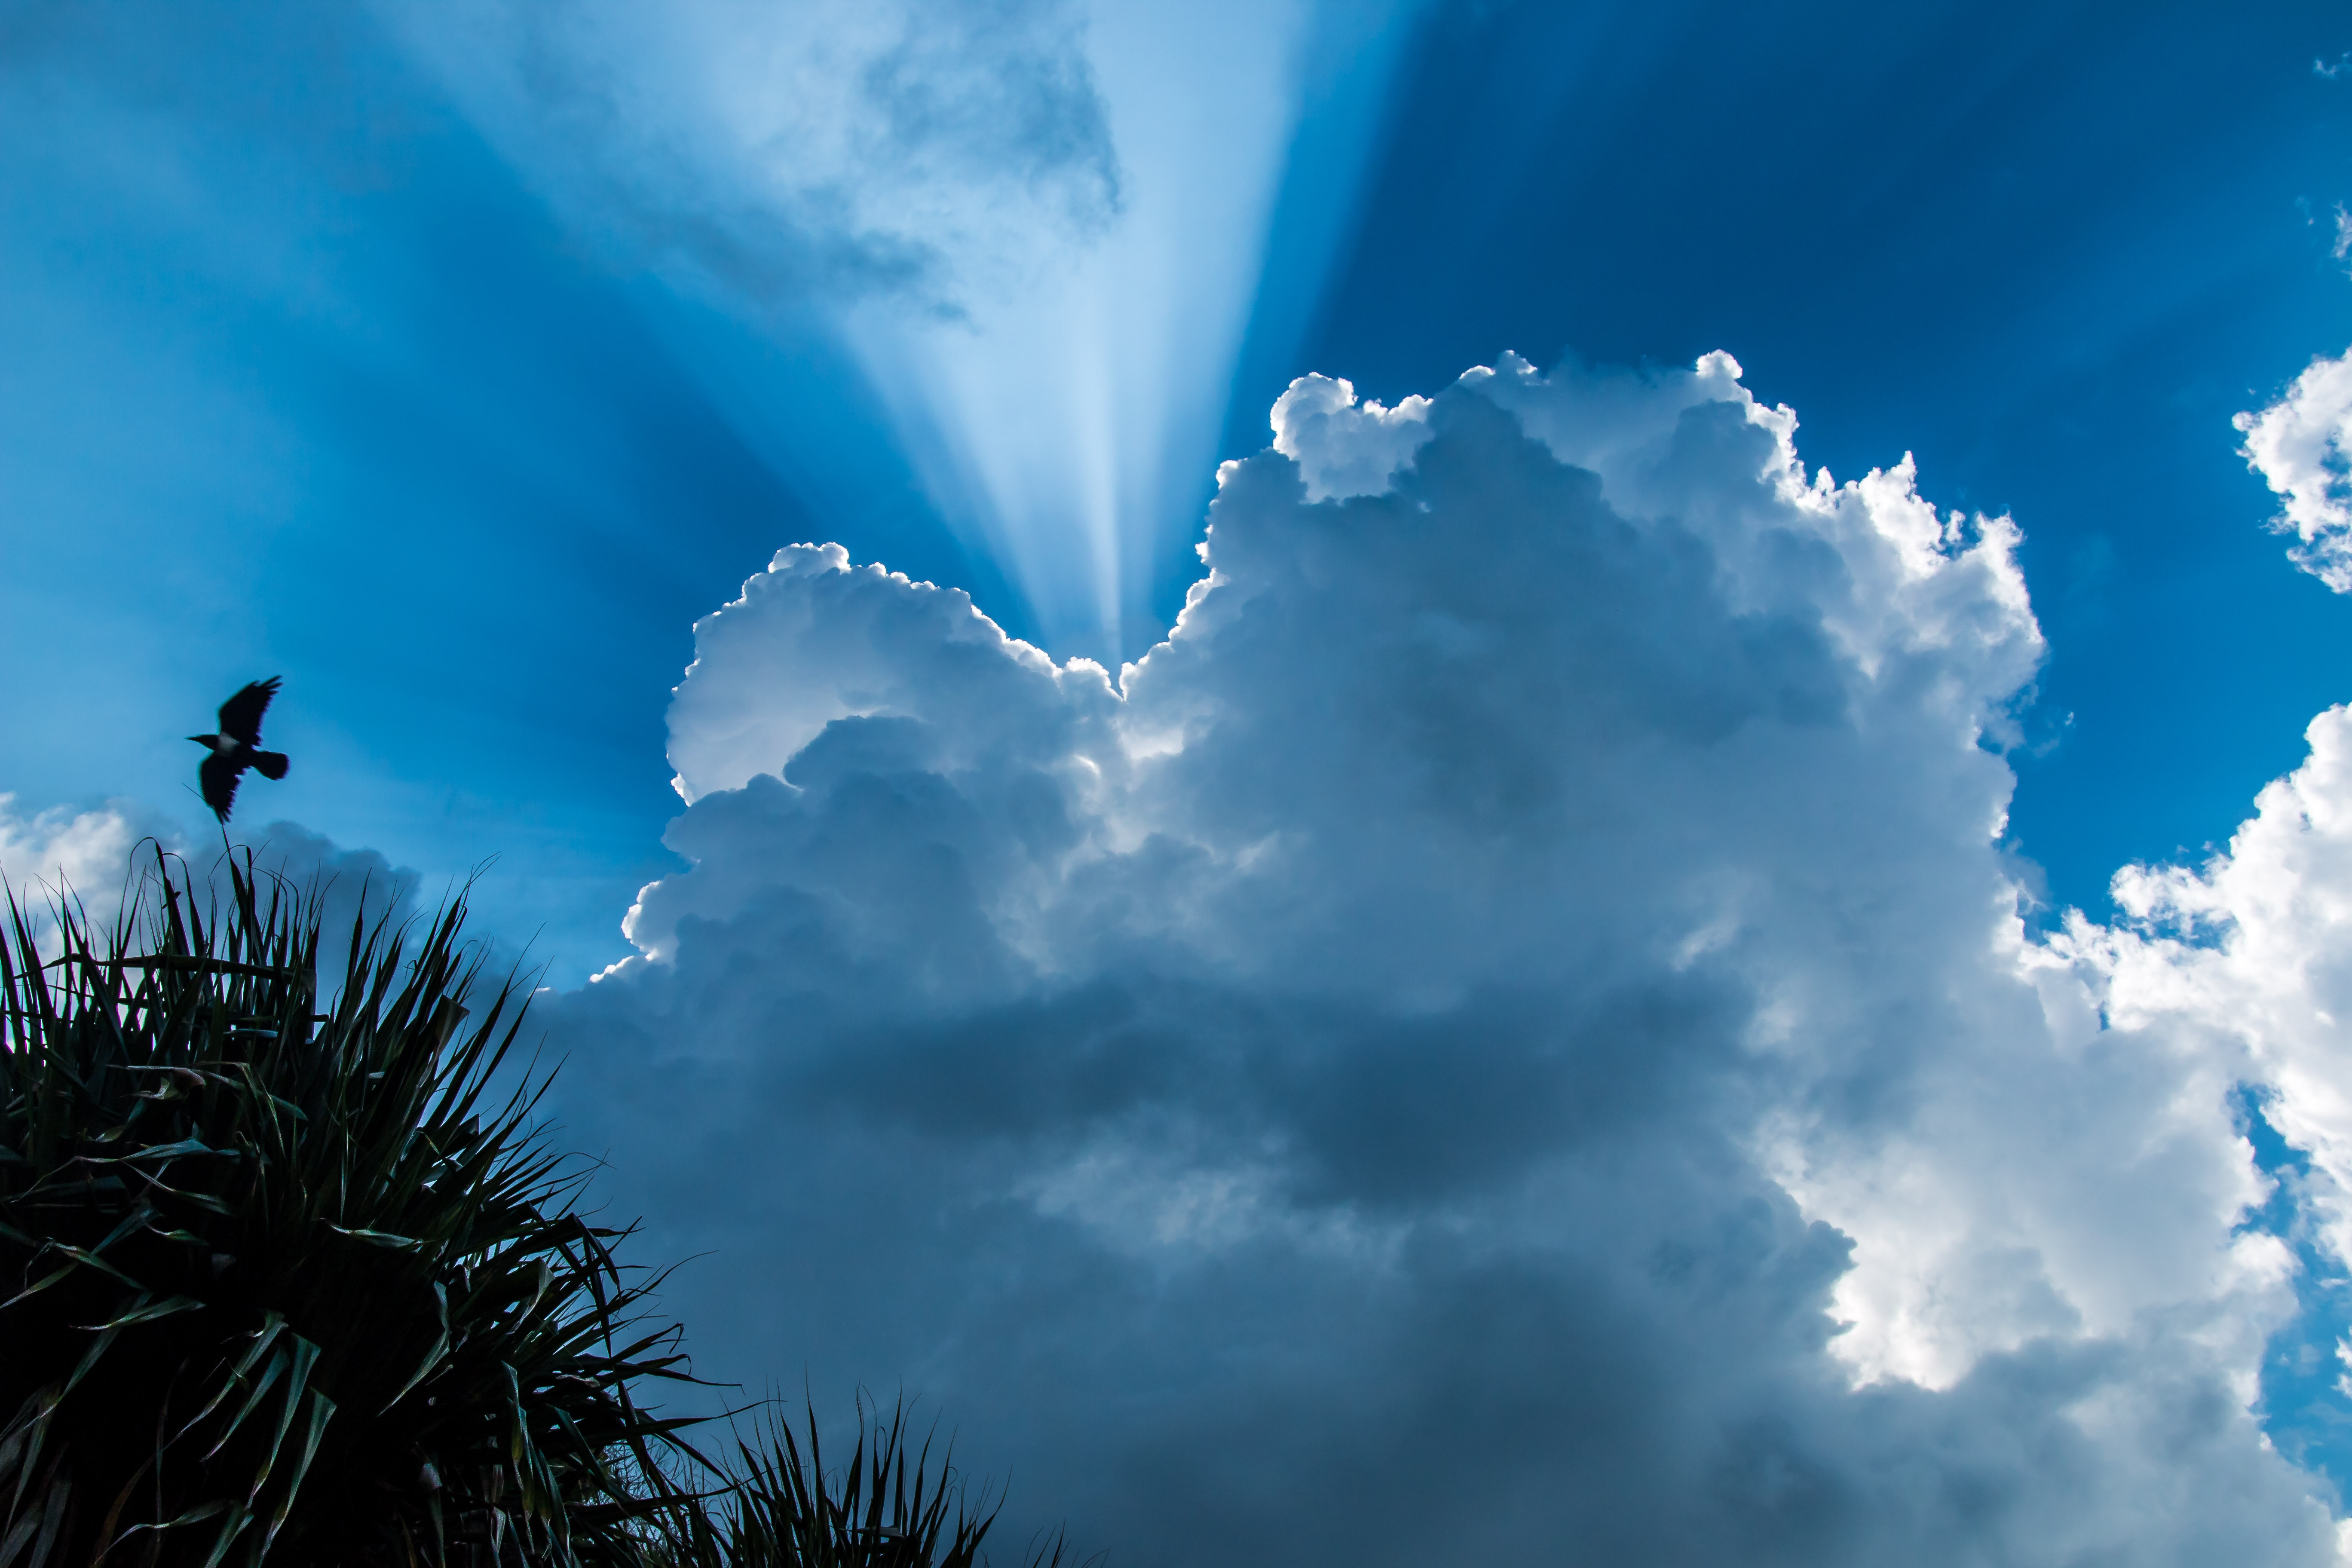
nature, silhouette, cloud, sky, sunlight, atmosphere, cumulus, blue, outdoors, clouds, meteorological phenomenon, atmosphere of earth, computer wallpaper